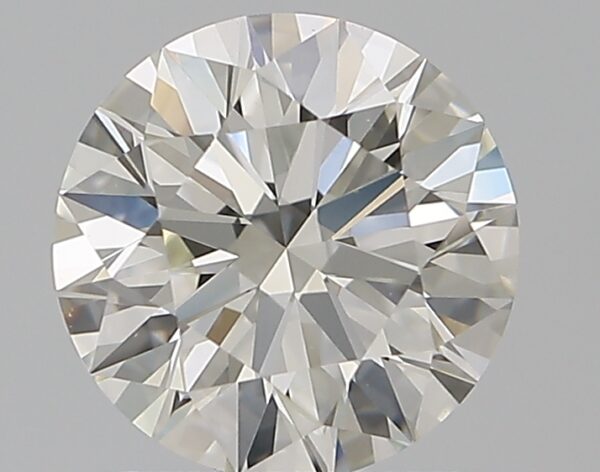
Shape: round
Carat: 1.29
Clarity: VVS2
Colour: I
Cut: EX
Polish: EX
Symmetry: EX
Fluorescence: N
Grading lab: GIA
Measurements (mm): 6.97 x 7 x 4.3